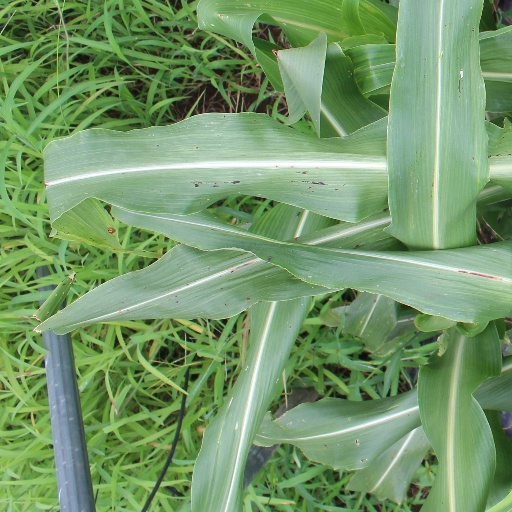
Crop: sorghum